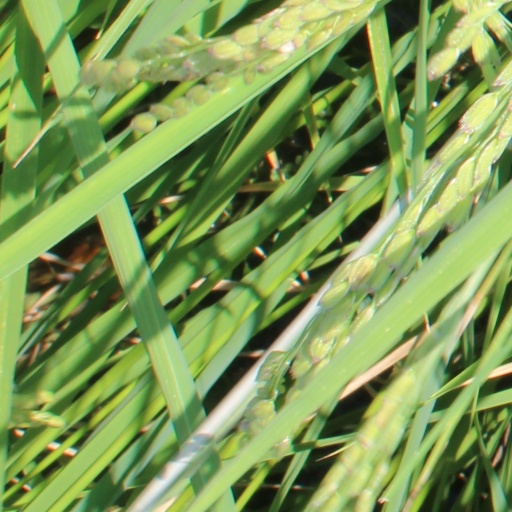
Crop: rice